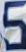
Number: 5